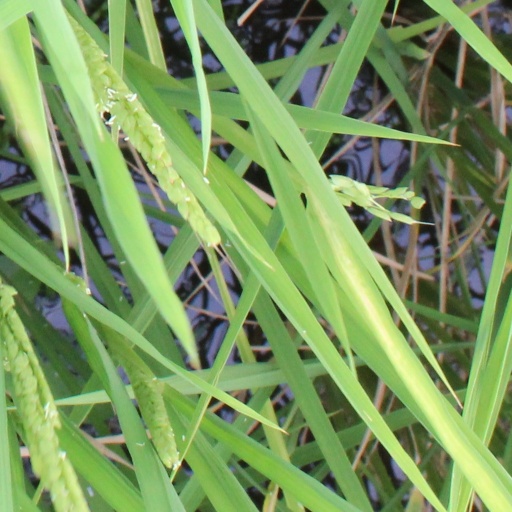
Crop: rice